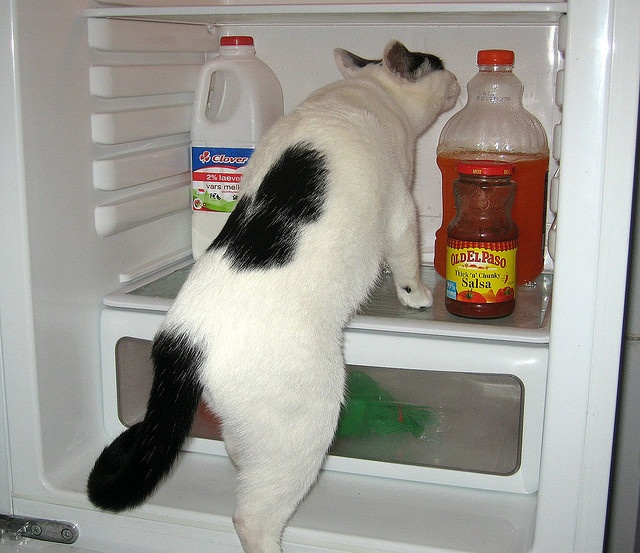
A BLACK AND WHITE CAT CLIMBING INTO A REFRIGERATOR
A cat sniffing an item inside a refrigerator.
A cat climbing into a refrigerator to sniff a drink
The fat black and white cat is in the refrigerator.
the cat is climbing up in the fridge